Martine van Hamel

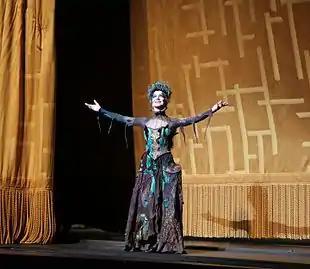
Martine van Hamel, American Ballet Theatre, Sleeping Beauty, 6 July 2013

Van Hamel graduated from the school and was promoted straight into the National Ballet of Canada as a soloist in 1963. She has credited Celia Franca, the Artistic Director, as being an important influence and coach during her development as a ballet dancer. She was promoted to the rank of principal dancer in 1965. Early in her career, she struggled with her weight. In an interview with Rose Eichenbaum, Van Hamel said, "I think there is a small window in your career when you have some control." She explained she was "about three pounds too heavy" and used weight as "a way of rebelling against all the forces that controlled my life."